Bank of Washburn

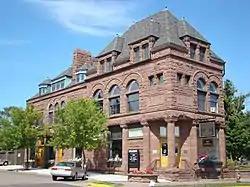
Bank of Washburn

The Bank of Washburn is located in Washburn, Wisconsin. It was added to the National Register of Historic Places in 1980 and to the State Register of Historic Places in 1989.